Logan Kensing

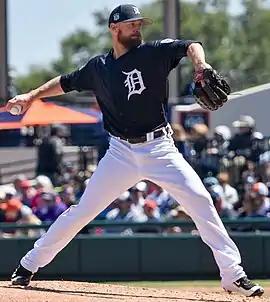
Kensing pitching for the Detroit Tigers

Logan French Kensing (born July 3, 1982) is an American former professional baseball pitcher. He played in Major League Baseball (MLB) for the Florida Marlins, Washington Nationals, Colorado Rockies, Seattle Mariners, and Detroit Tigers.